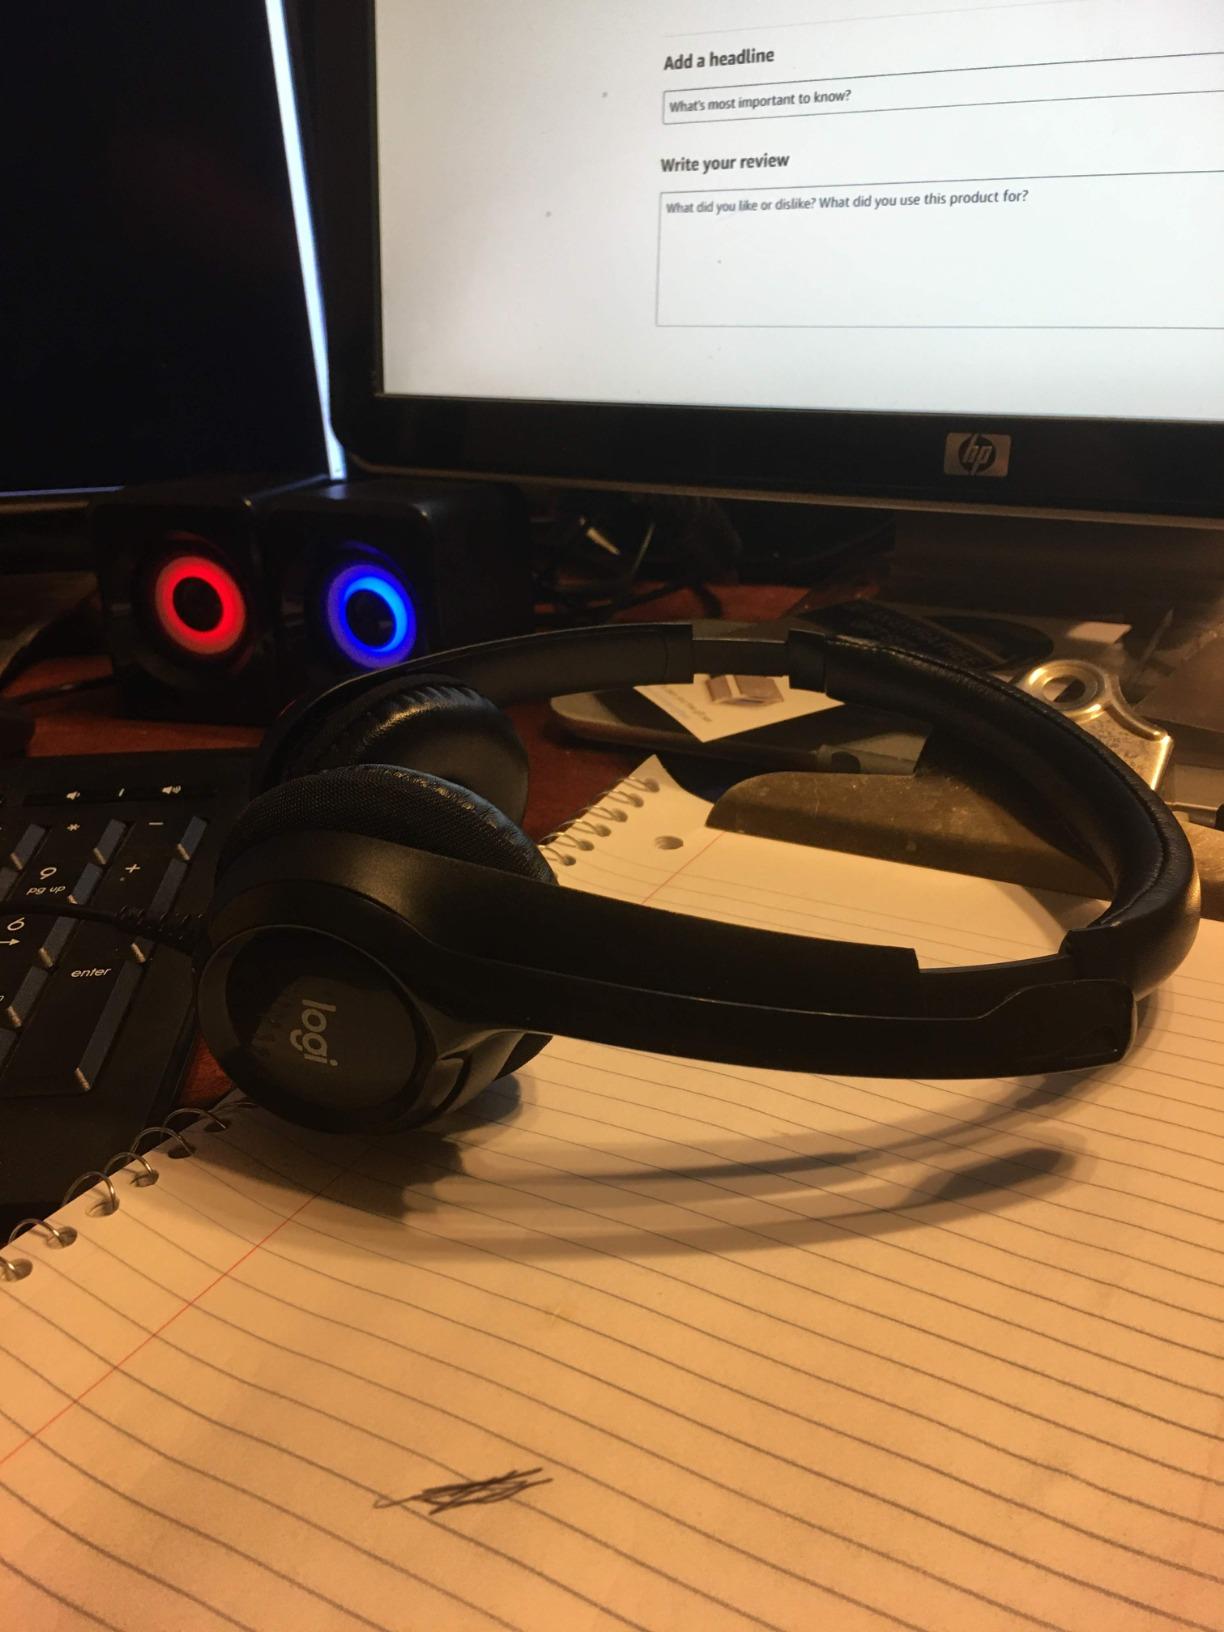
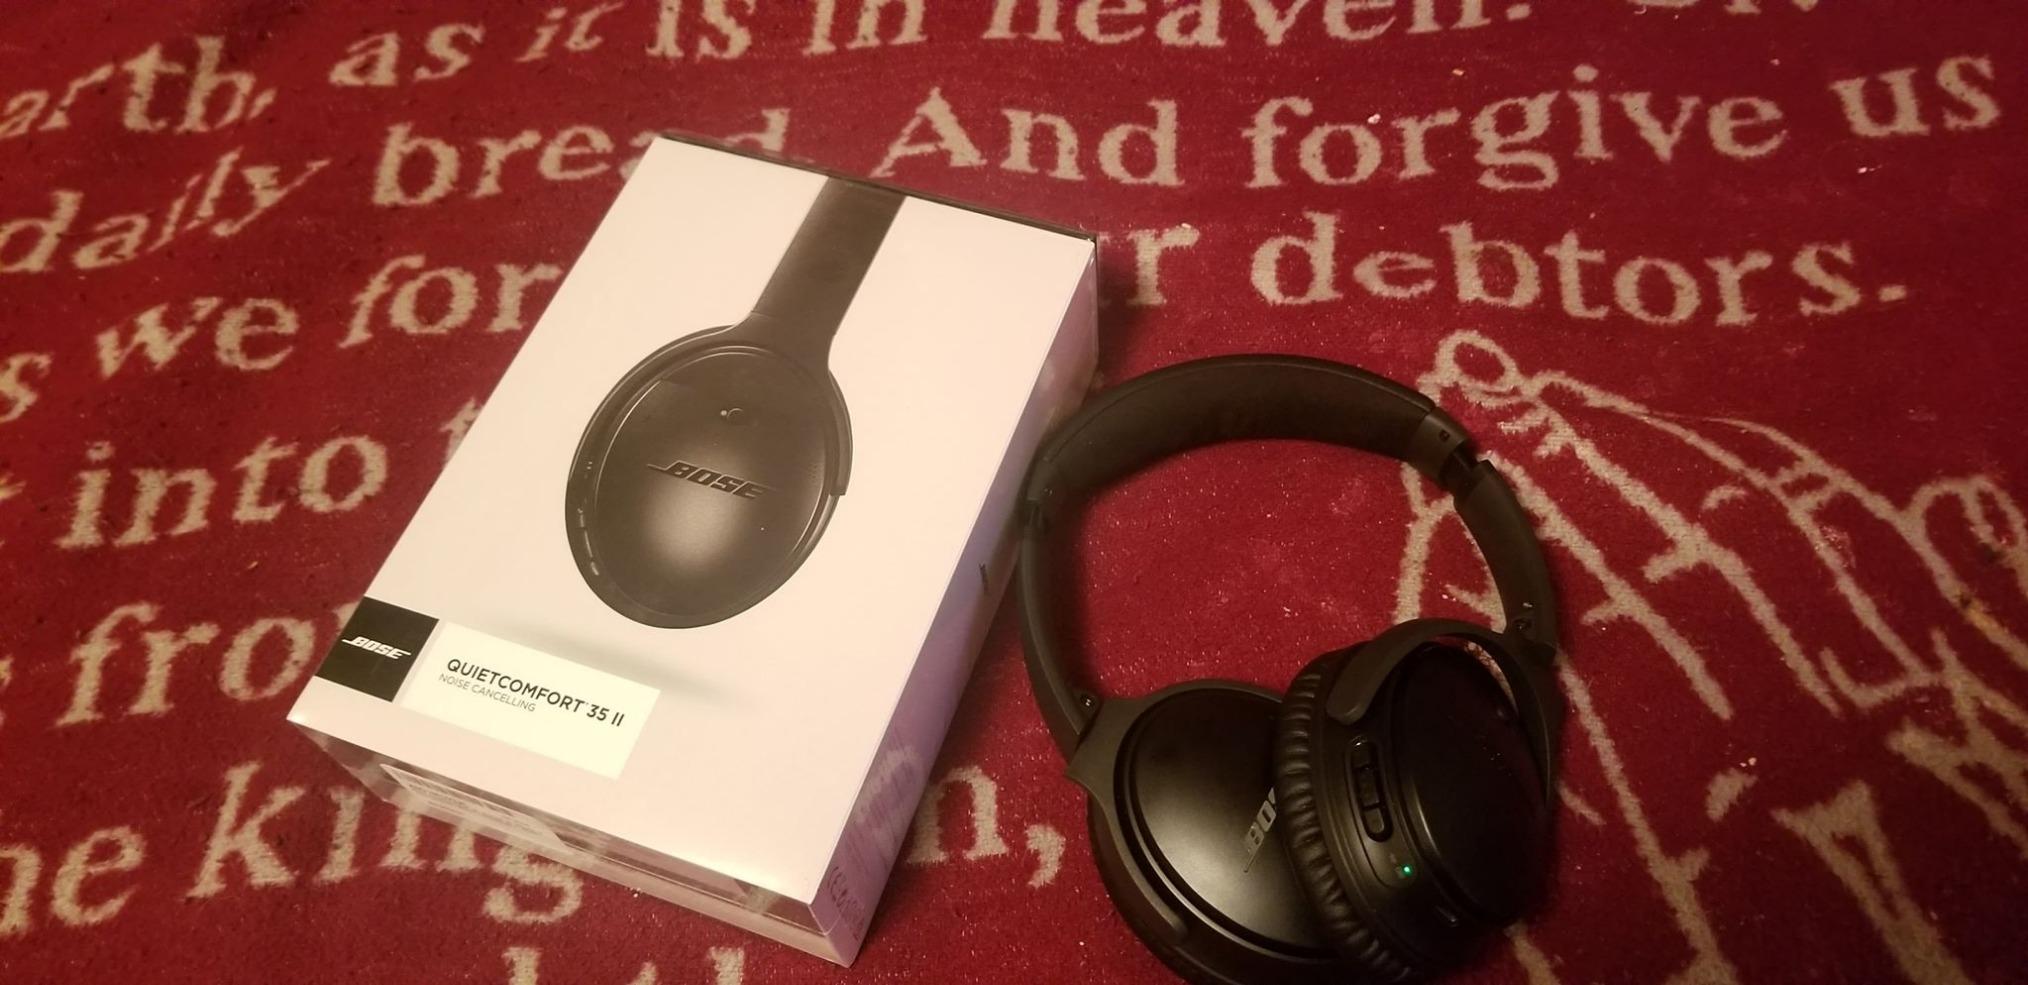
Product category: headphones
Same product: no